2009–10 Paris Saint-Germain FC (women) season

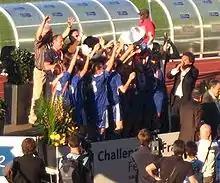
PSG players celebrate winning the Challenge de France.

Paris Saint-Germain entered the 2009–10 Challenge de France season having last reached the final in 2008. Last season, they were eliminated in the Round of 32 by Le Mans. PSG entered the competition during the Round of 32 phase. Paris were pitted against Montigny. Nonna Debonne headed the opener after a good cross from Julie Soyer, before Montigny equalized through Rachelle Bracchi. After the break, Laure Lepailleur's last-gasp goal qualified PSG to the last-16. Paris were pitted against second tier club Le Mans. After a very close match, scoreless in regular and extra time, Paris took revenge and qualified for the quarter-finals on penalties, leaving Le Mans empty handed. Paris Saint-Germain then visited Hénin-Beaumont looking to reach the semi-finals, where a match versus Olympique Lyonnais looked very likely to happen. Caroline Pizzala, Cindy Thomas, Laure Lepailleur and Jessica Houara scored in the first half. After the break, Hénin-Beaumont scored twice through Pauline Crammer, but the capital club advanced to the semi-finals looking for a spot in the Final.